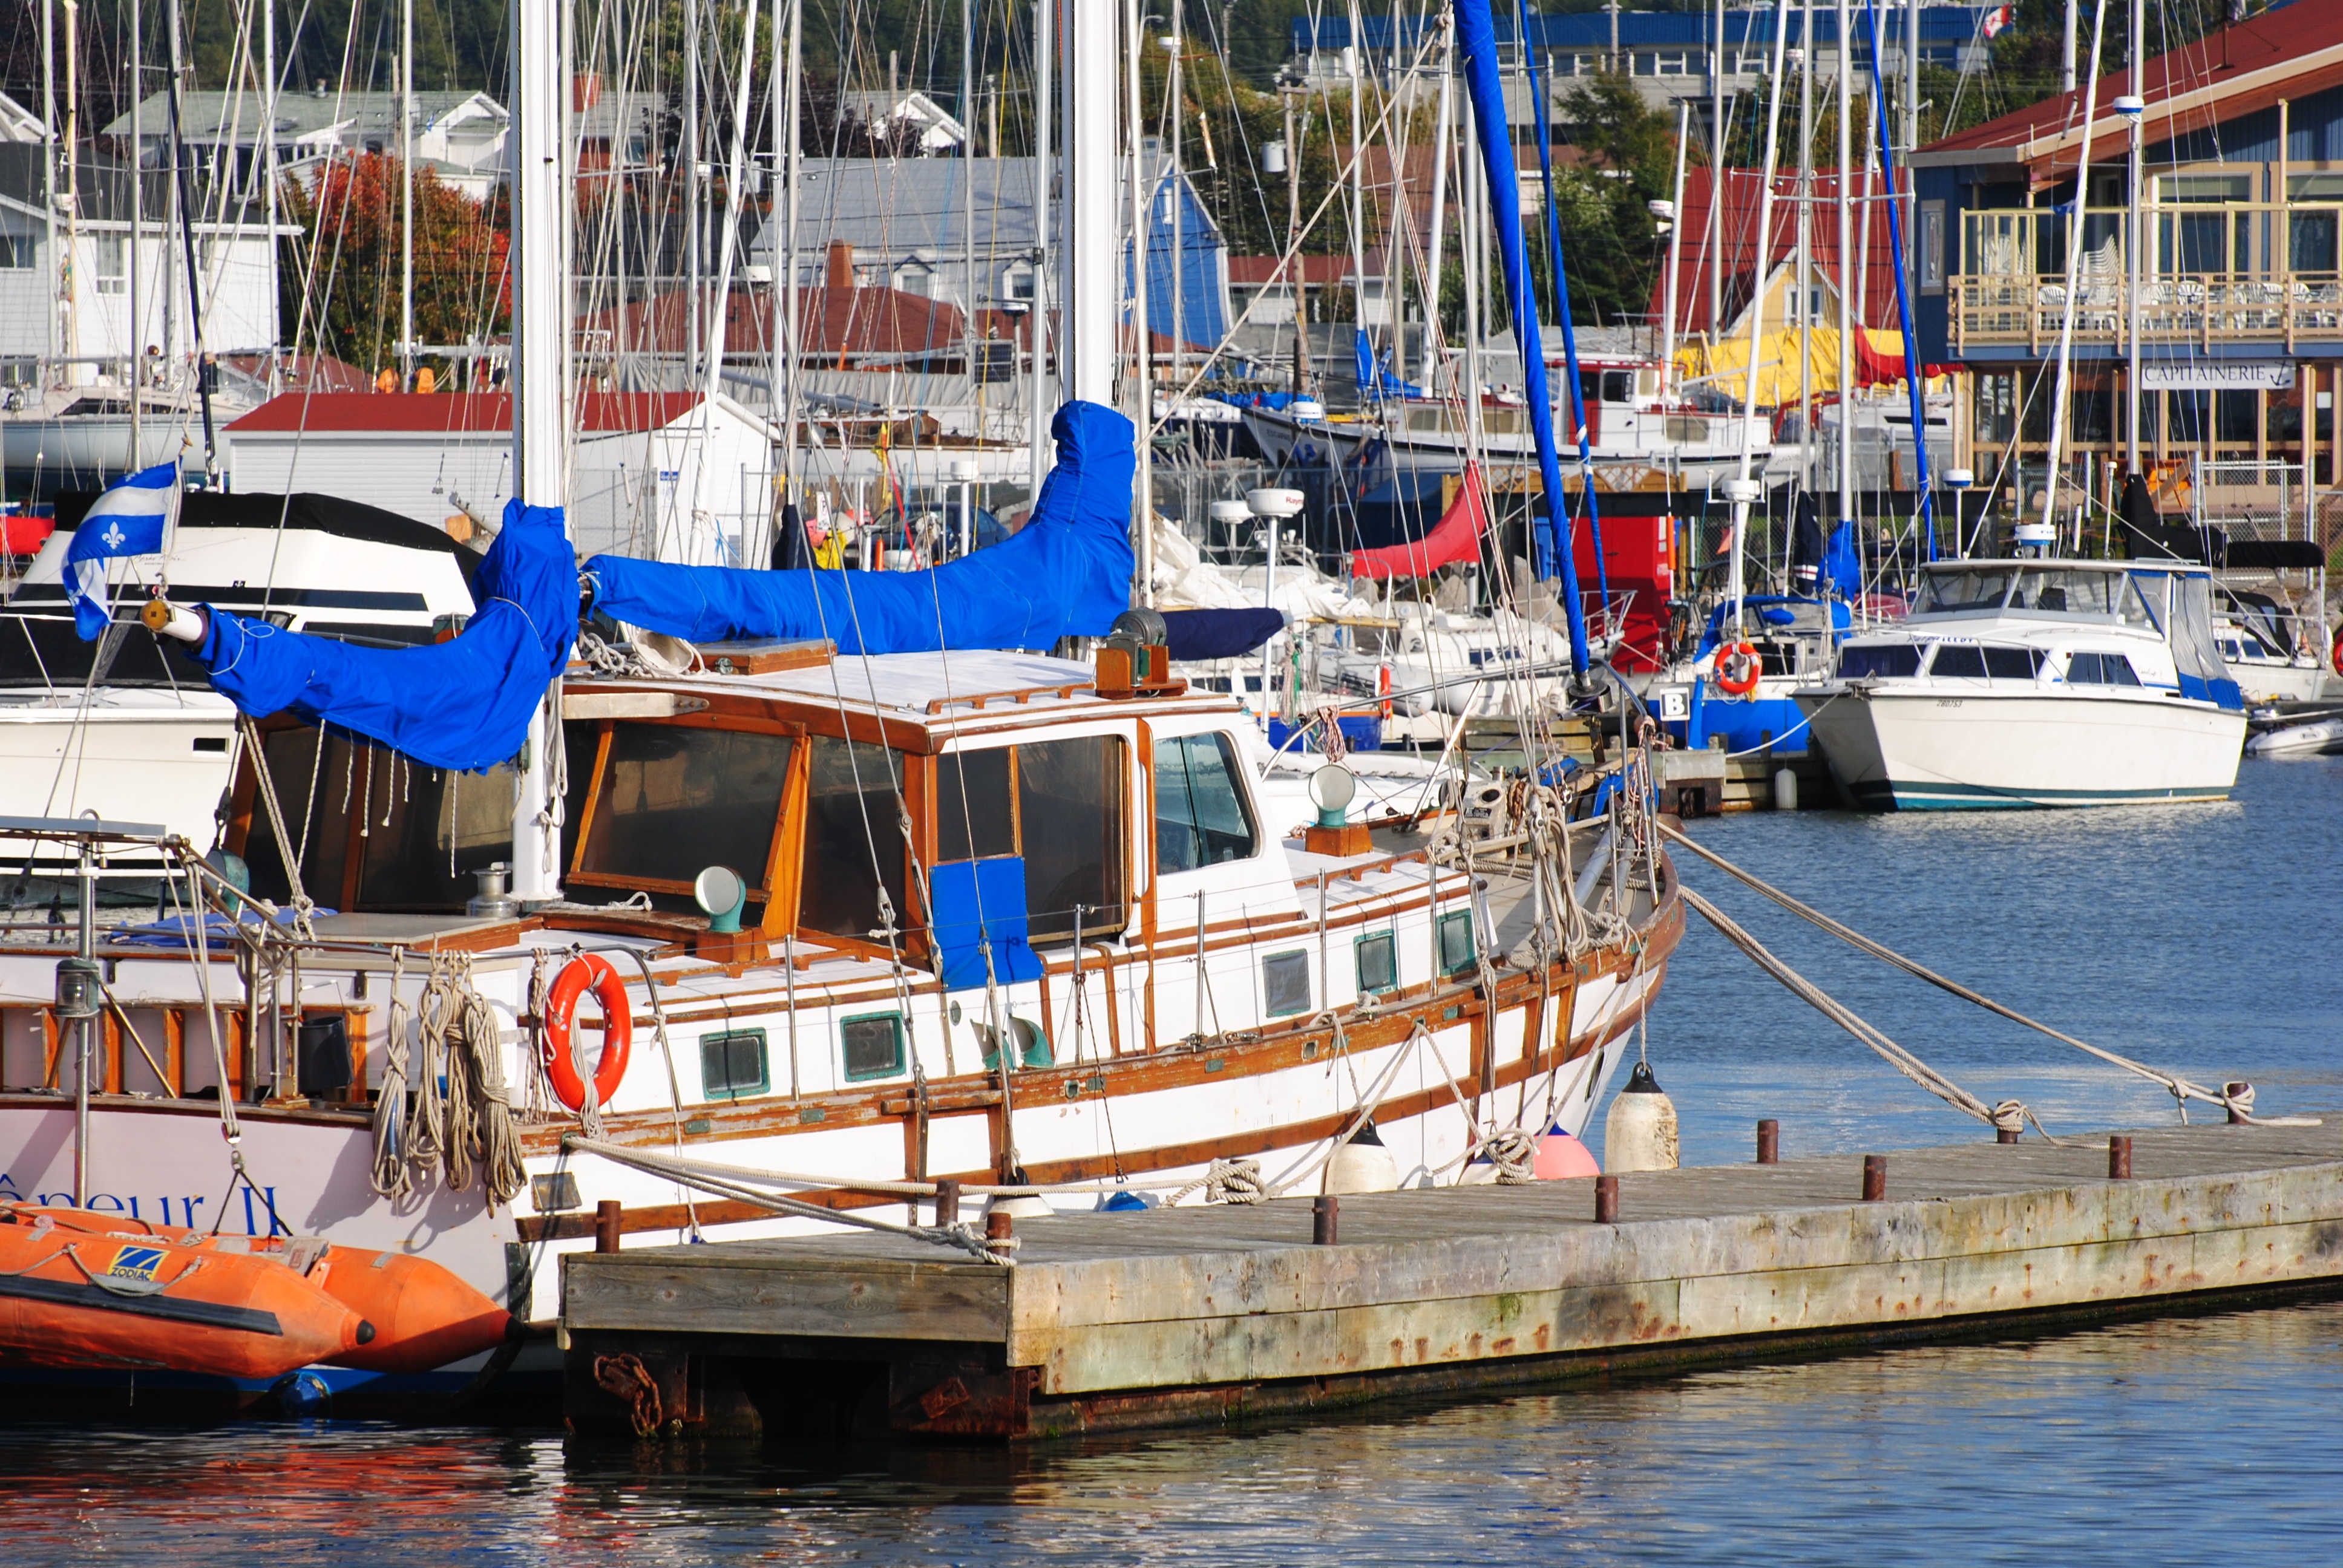
sea, dock, boat, vehicle, mast, harbor, marina, port, sailboat, marine, navigation, wharf, sails, watercraft, sailing ship, fishing vessel, rimouski